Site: brandenburg
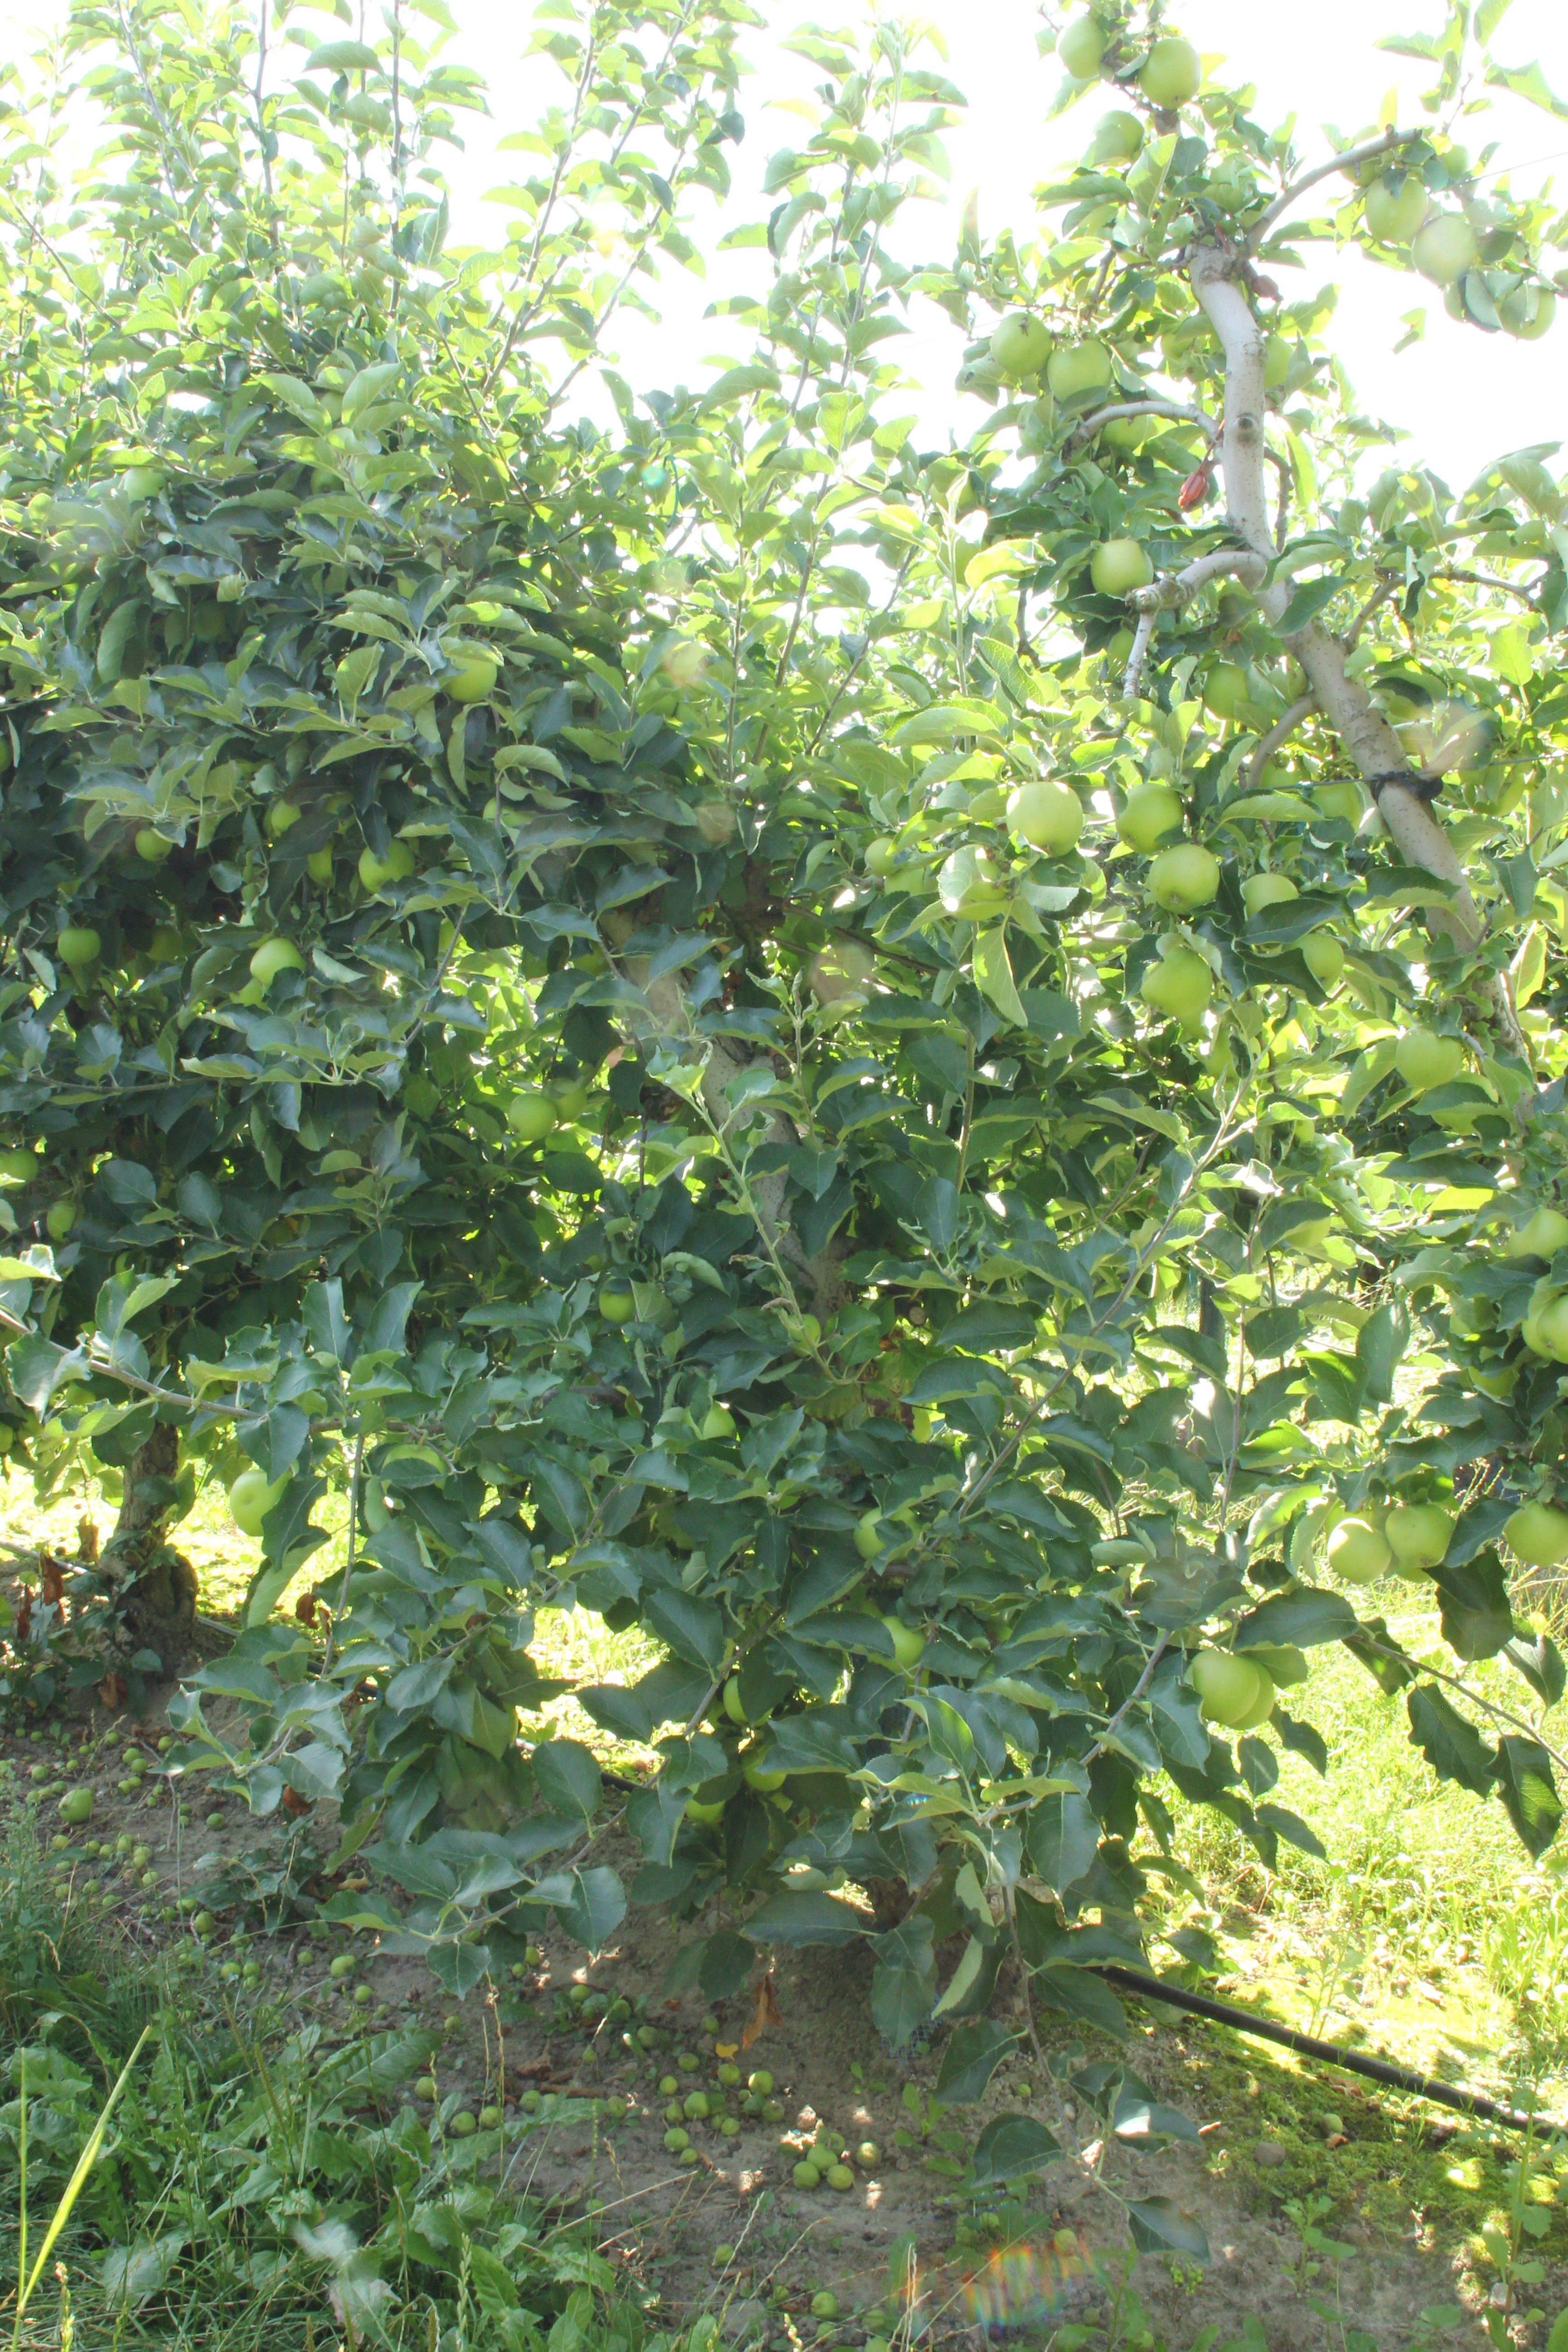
Growth stage (BBCH 77): Development of fruit